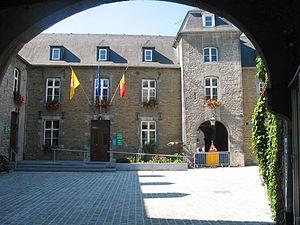
Yvoir (Belgique), la maison communale.
Yvoir est une commune francophone de Belgique située en Région wallonne dans la province de Namur, ainsi qu’une localité où siège son administration.